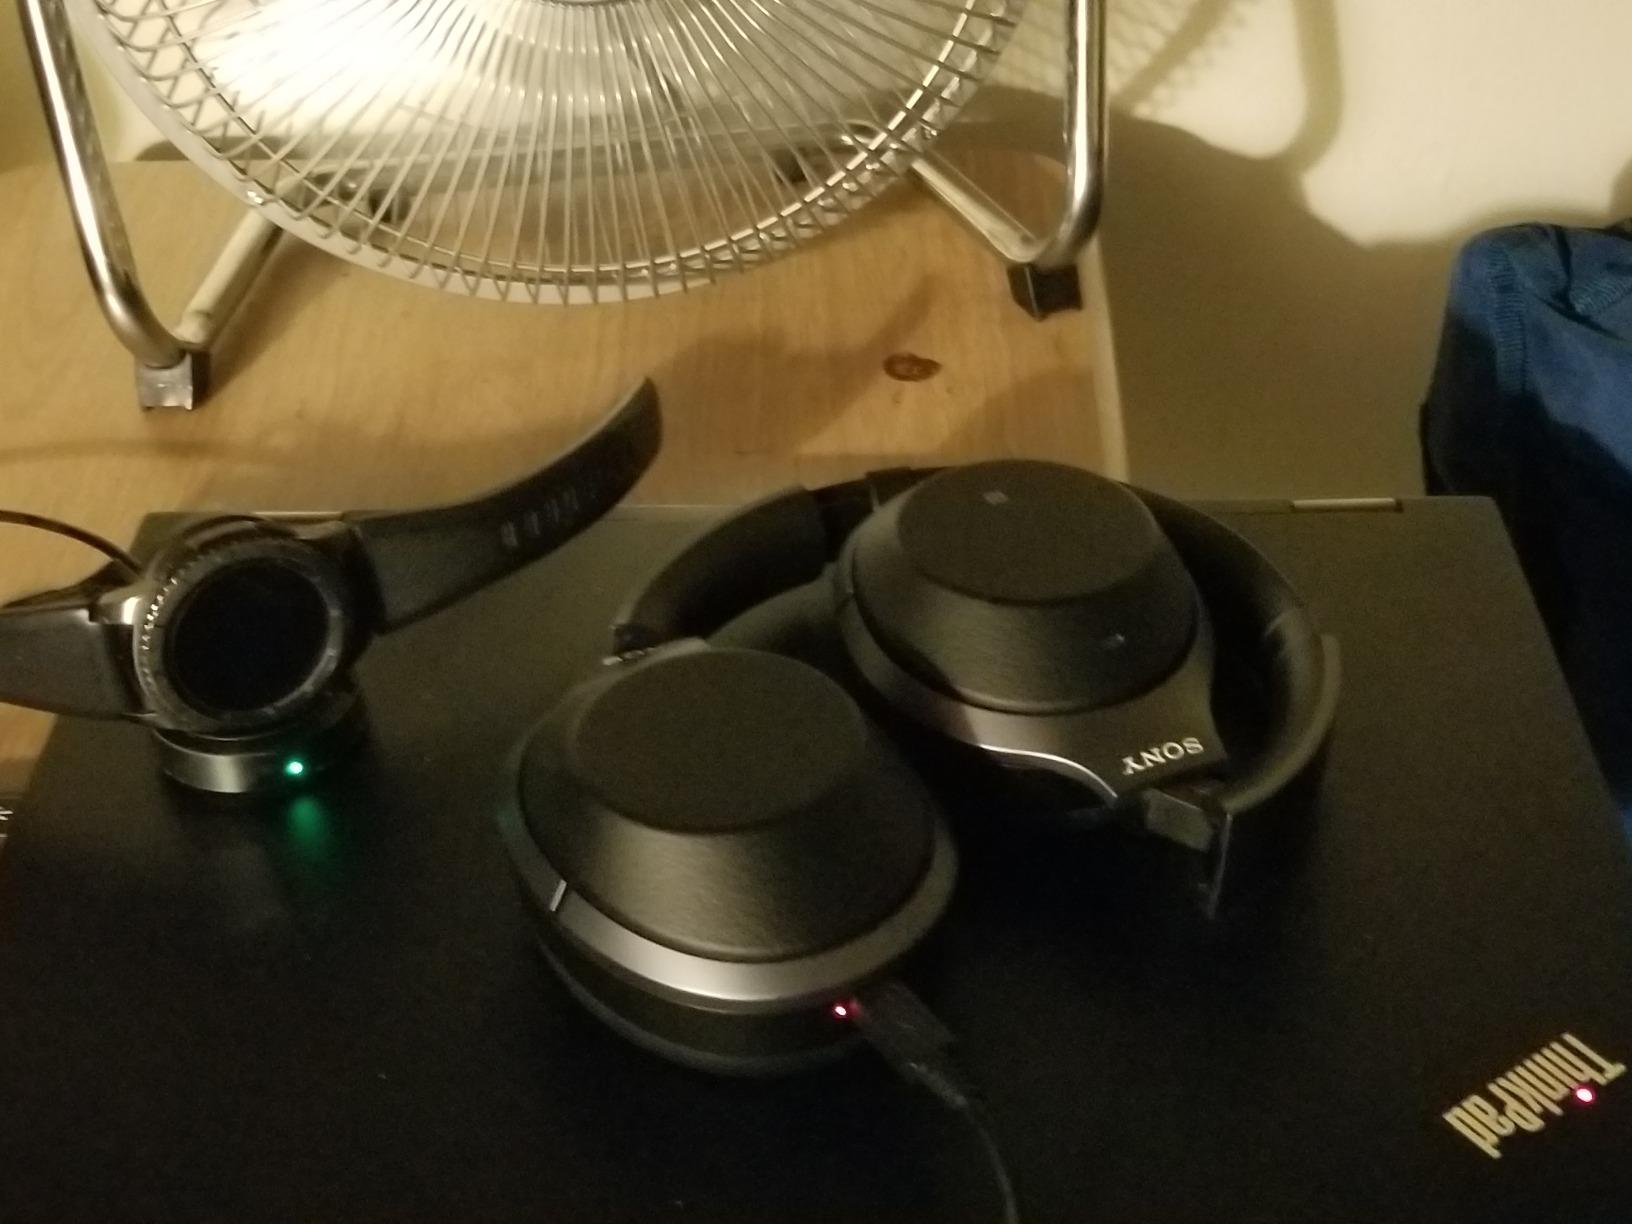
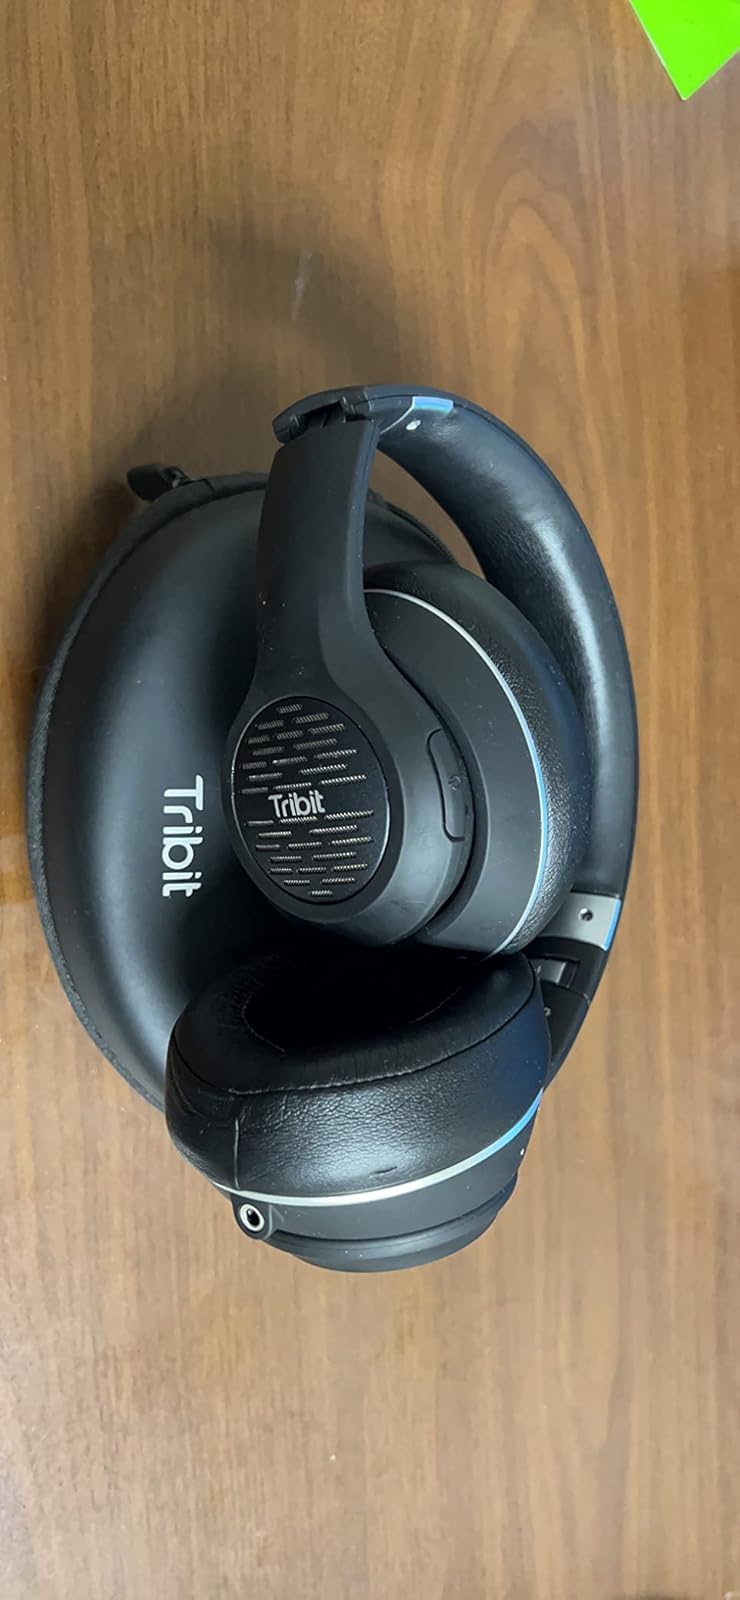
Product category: headphones
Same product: no